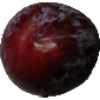
Label: Plum 1